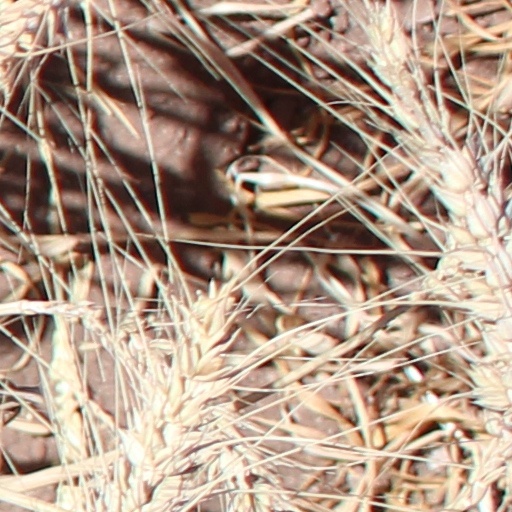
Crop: wheat